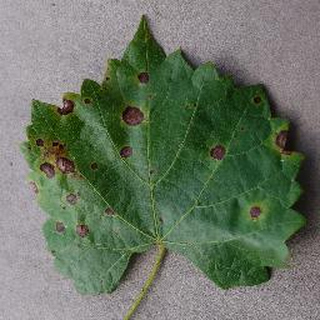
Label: grape_black_rot